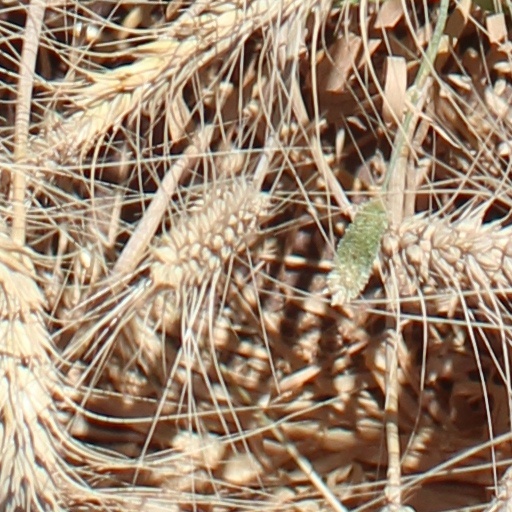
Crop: wheat